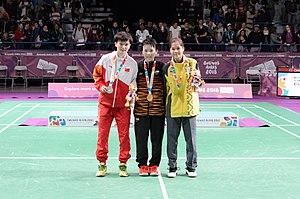
Cérémonie des vainqueurs des Jeux olympiques de la jeunesse de 2018. Individuel Filles.